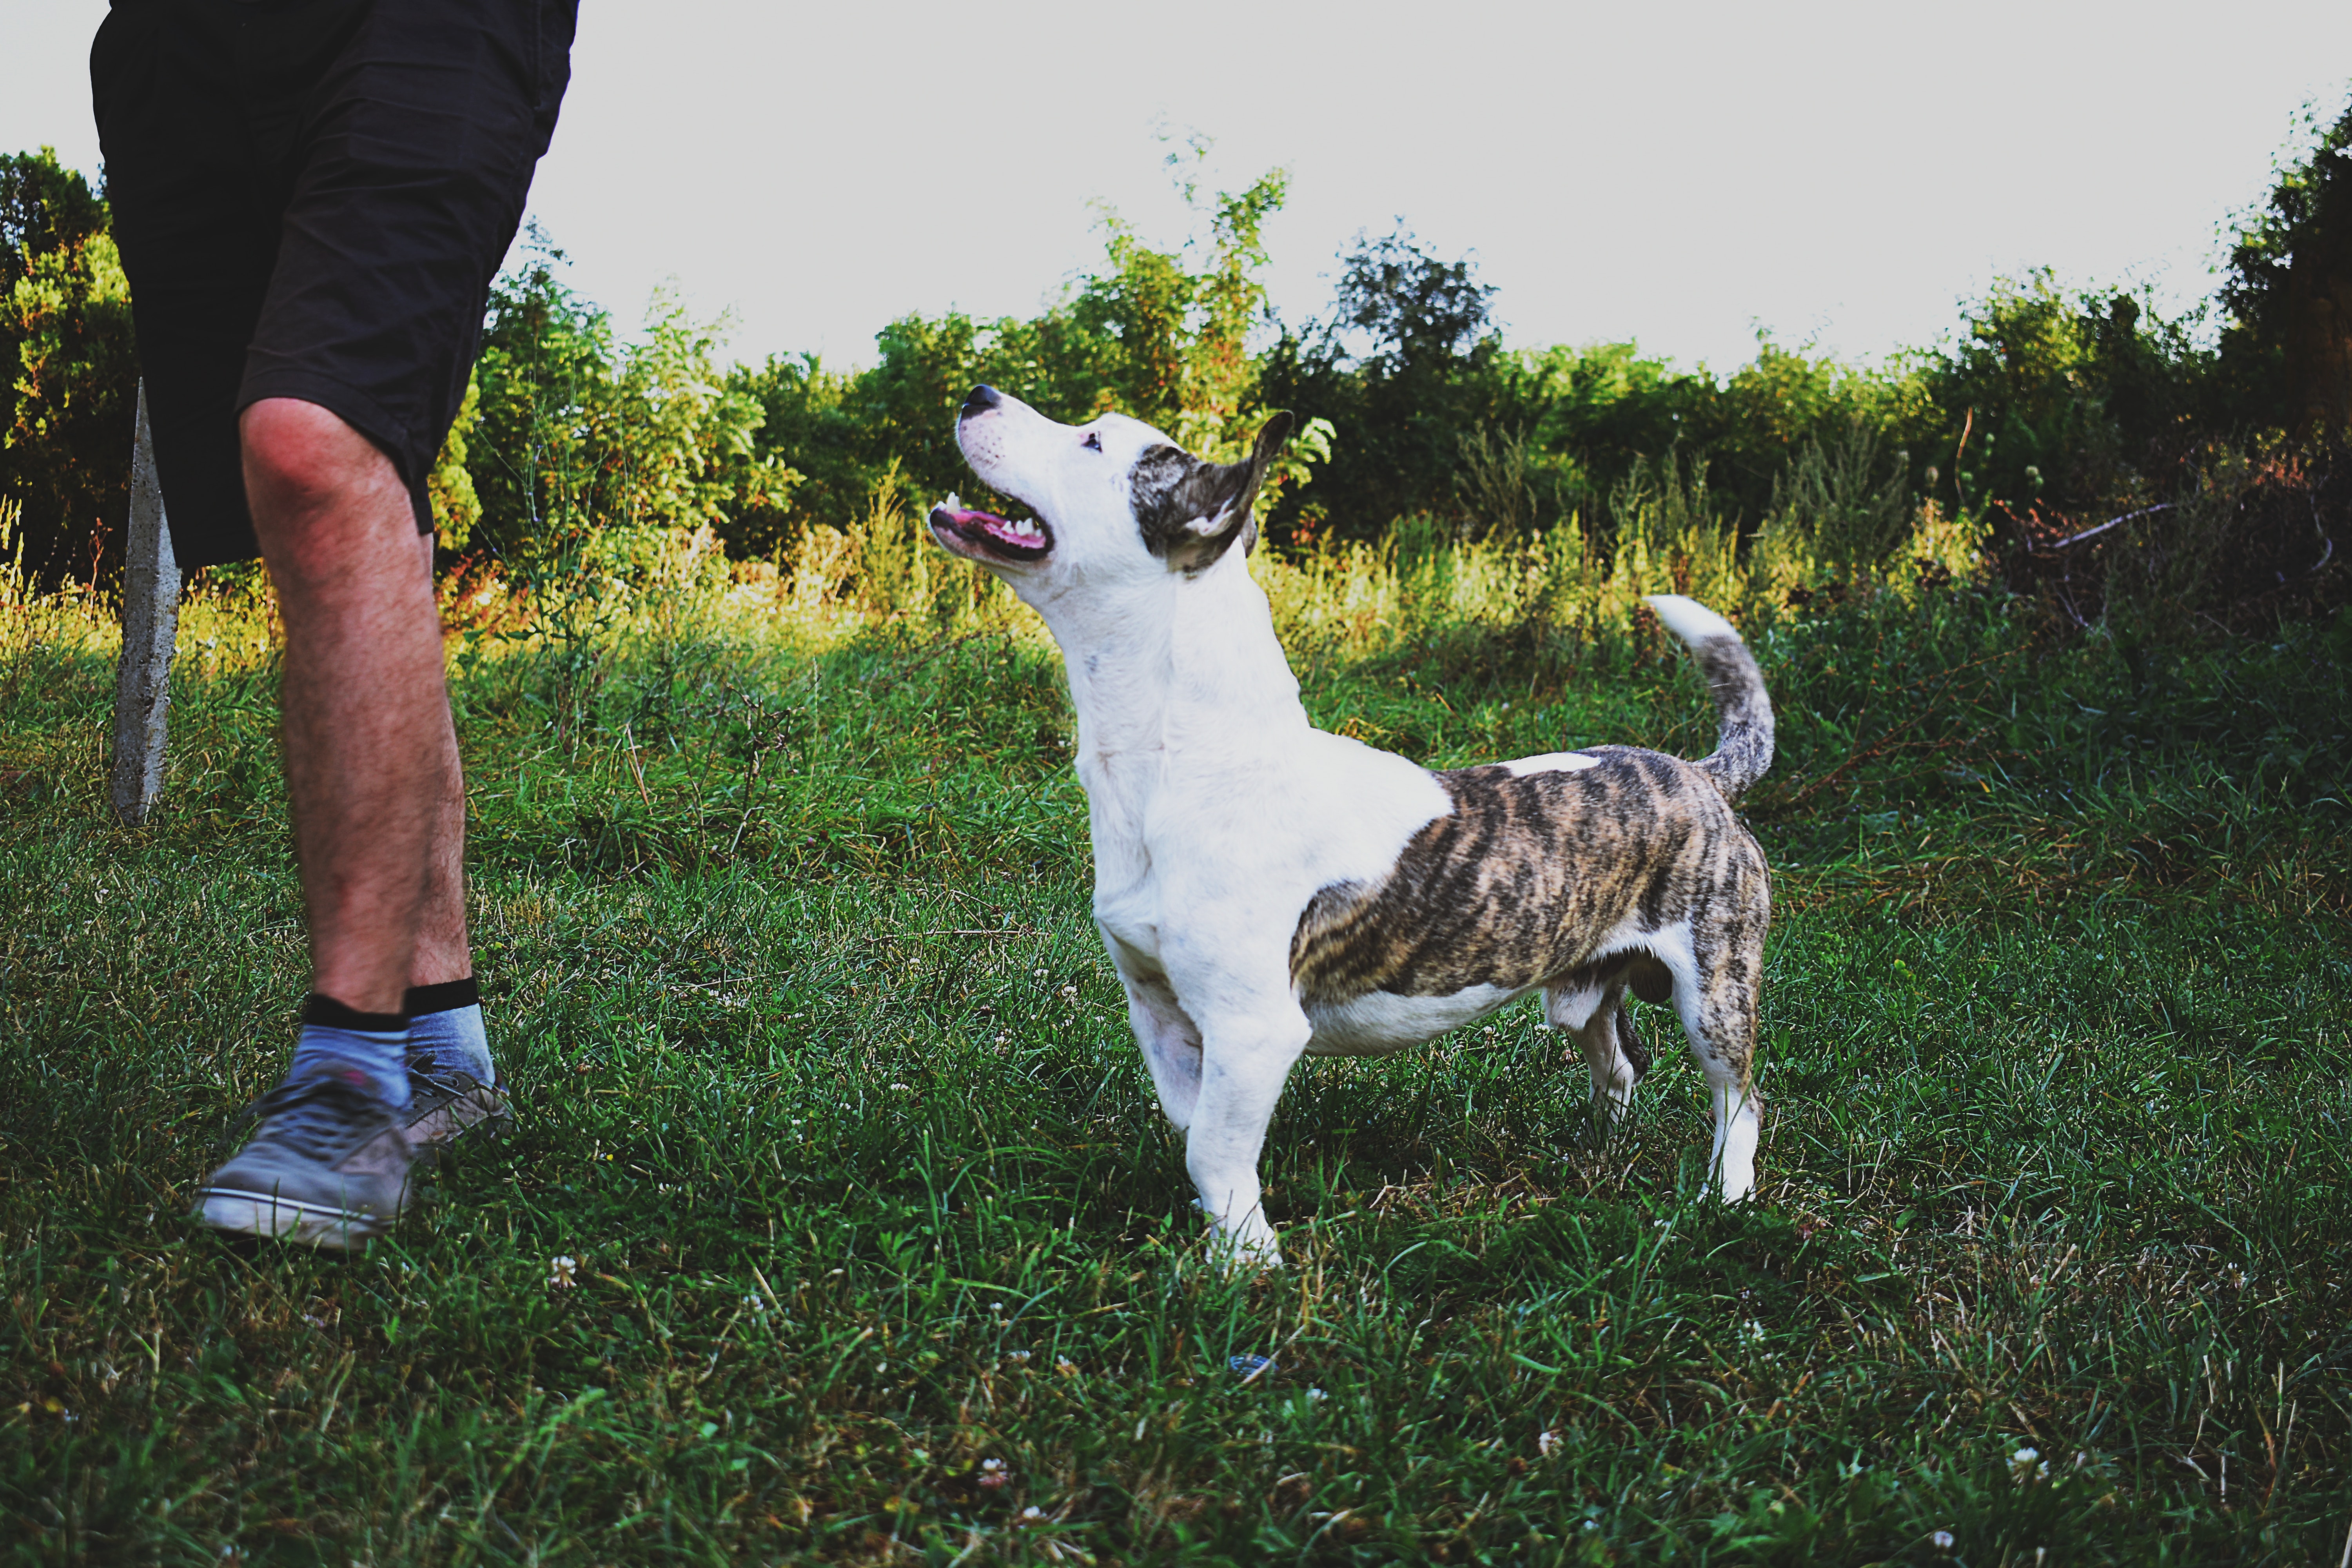
vertebrate, dog, mammal, canidae, dog breed, carnivore, grass, companion dog, sporting group, working dog, tail, non sporting group